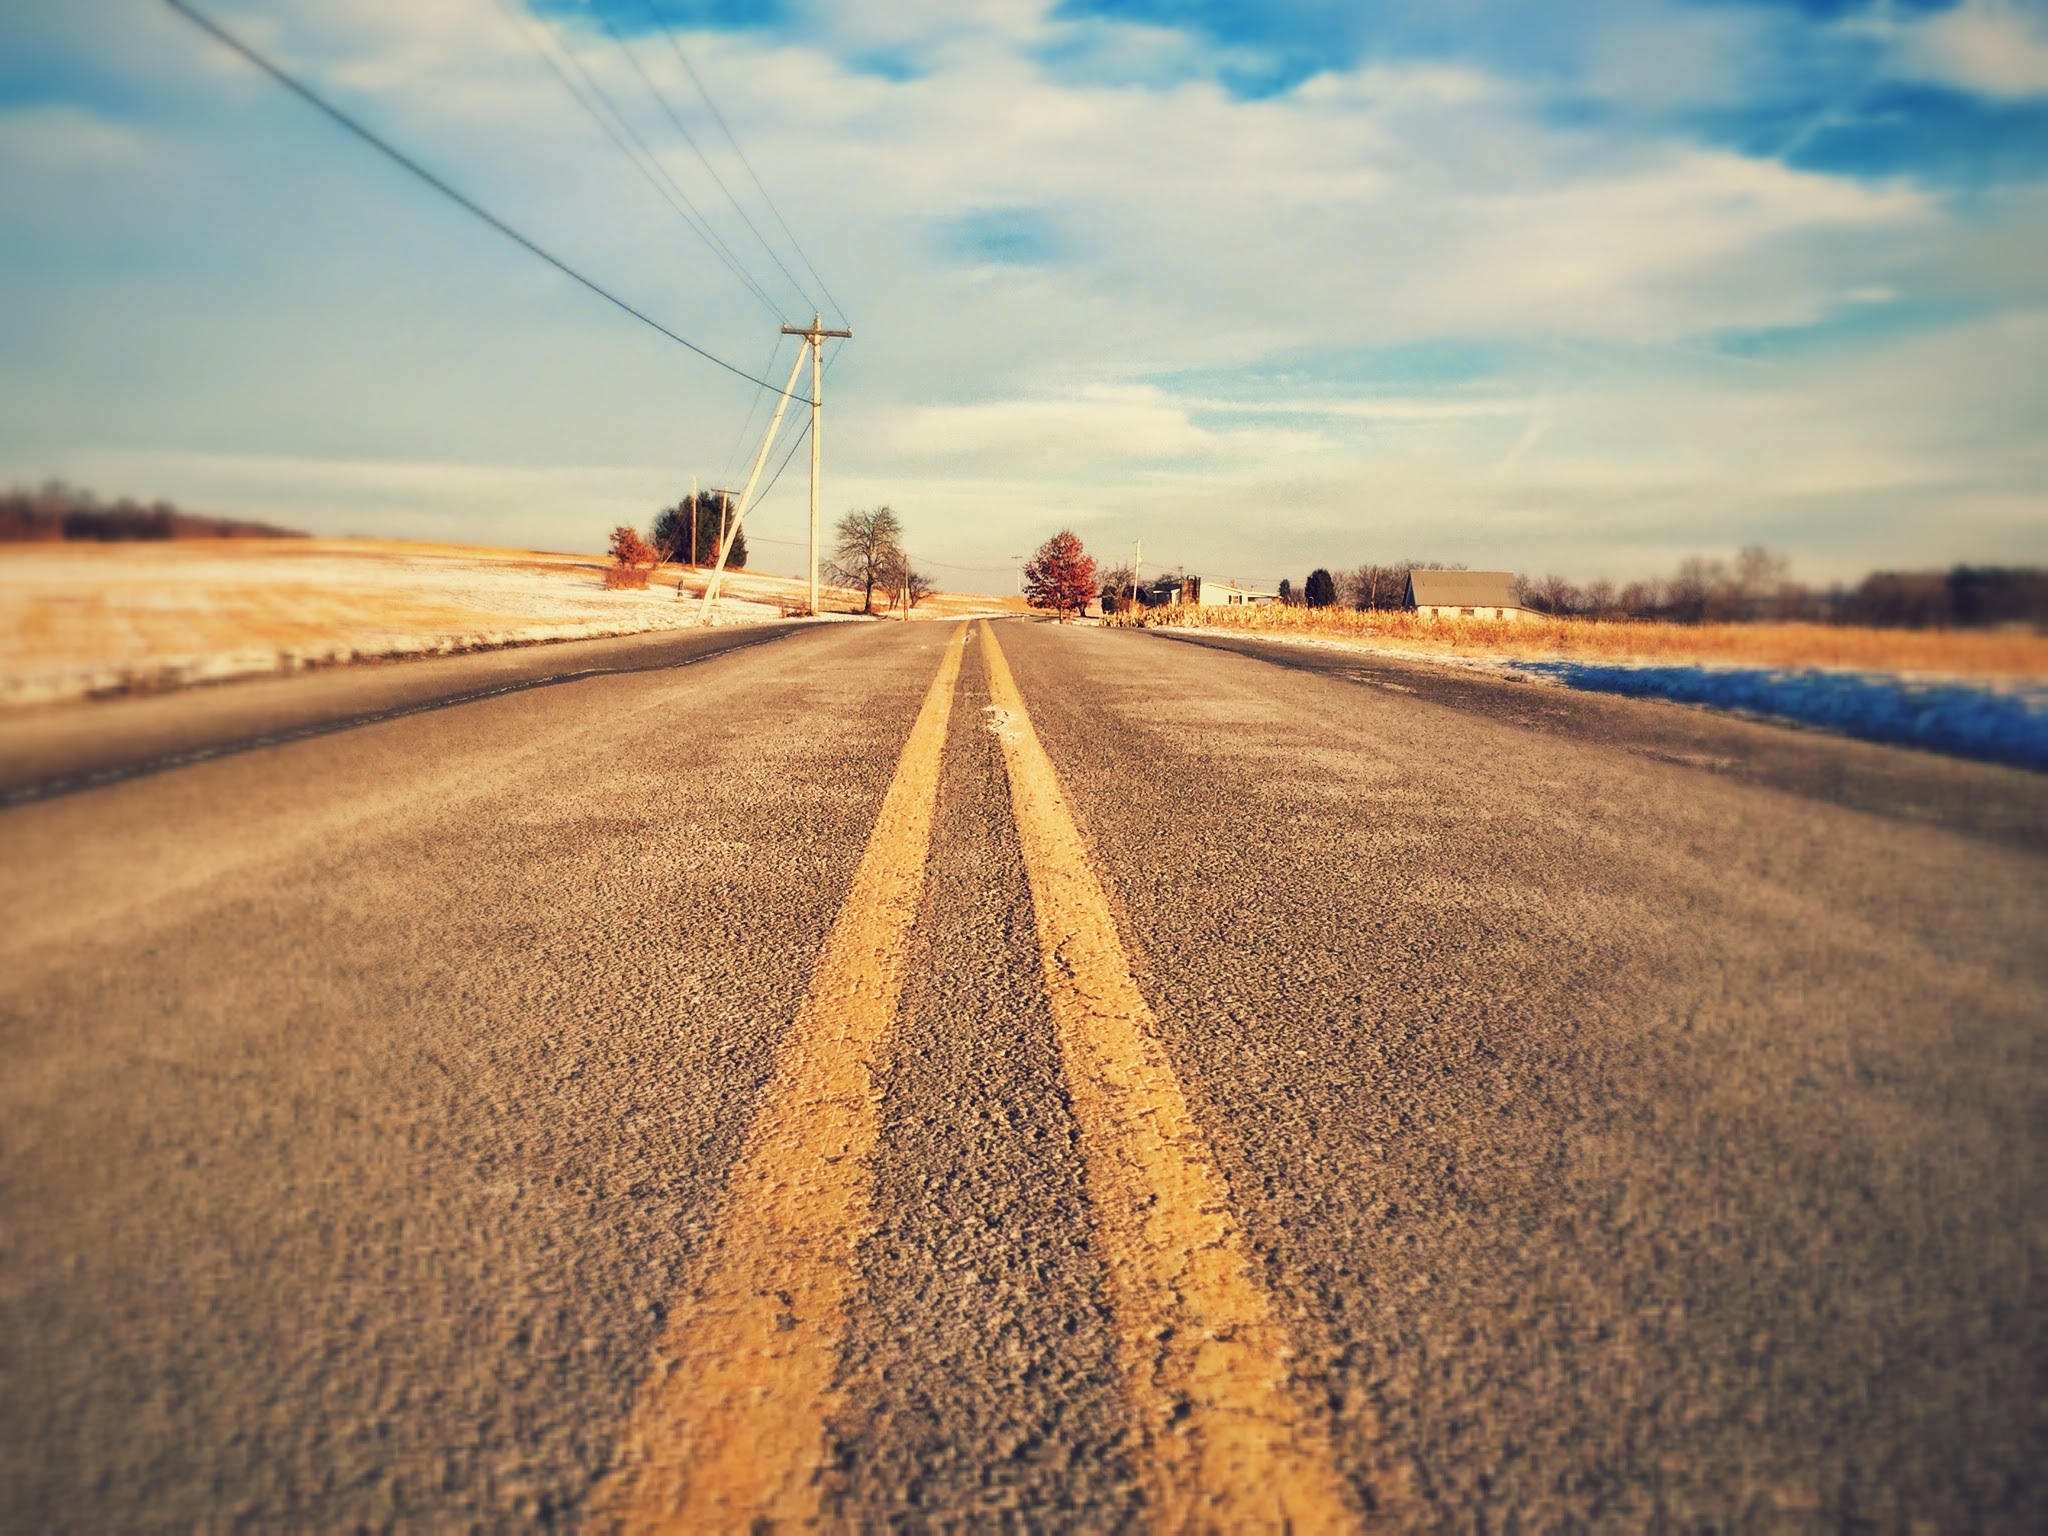
landscape, sea, coast, sand, horizon, cloud, sky, sunrise, sunset, road, field, sunlight, morning, highway, wind, driving, dawn, asphalt, dusk, evening, road trip, infrastructure, rural area, atmospheric phenomenon